J. Francis Kellogg House

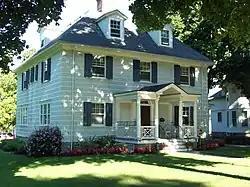
J. Francis Kellogg House, August 2010

J. Francis Kellogg House is a historic home located at Avon in Livingston County, New York. It is a Colonial Revival–style dwelling with Arts and Crafts influenced detailing constructed in 1908. It is a -story, square, frame residence with a flat topped hipped roof with dormers.